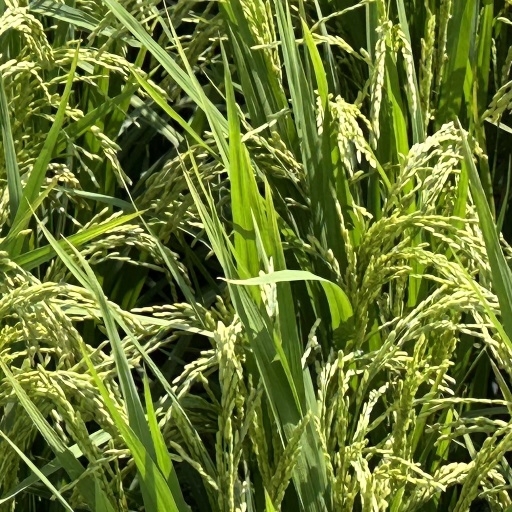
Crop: rice